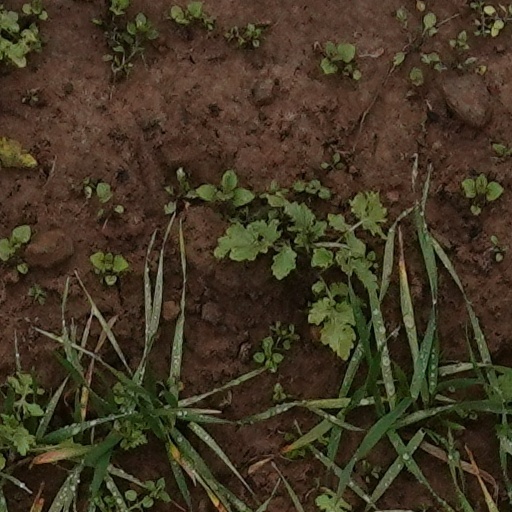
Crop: wheat